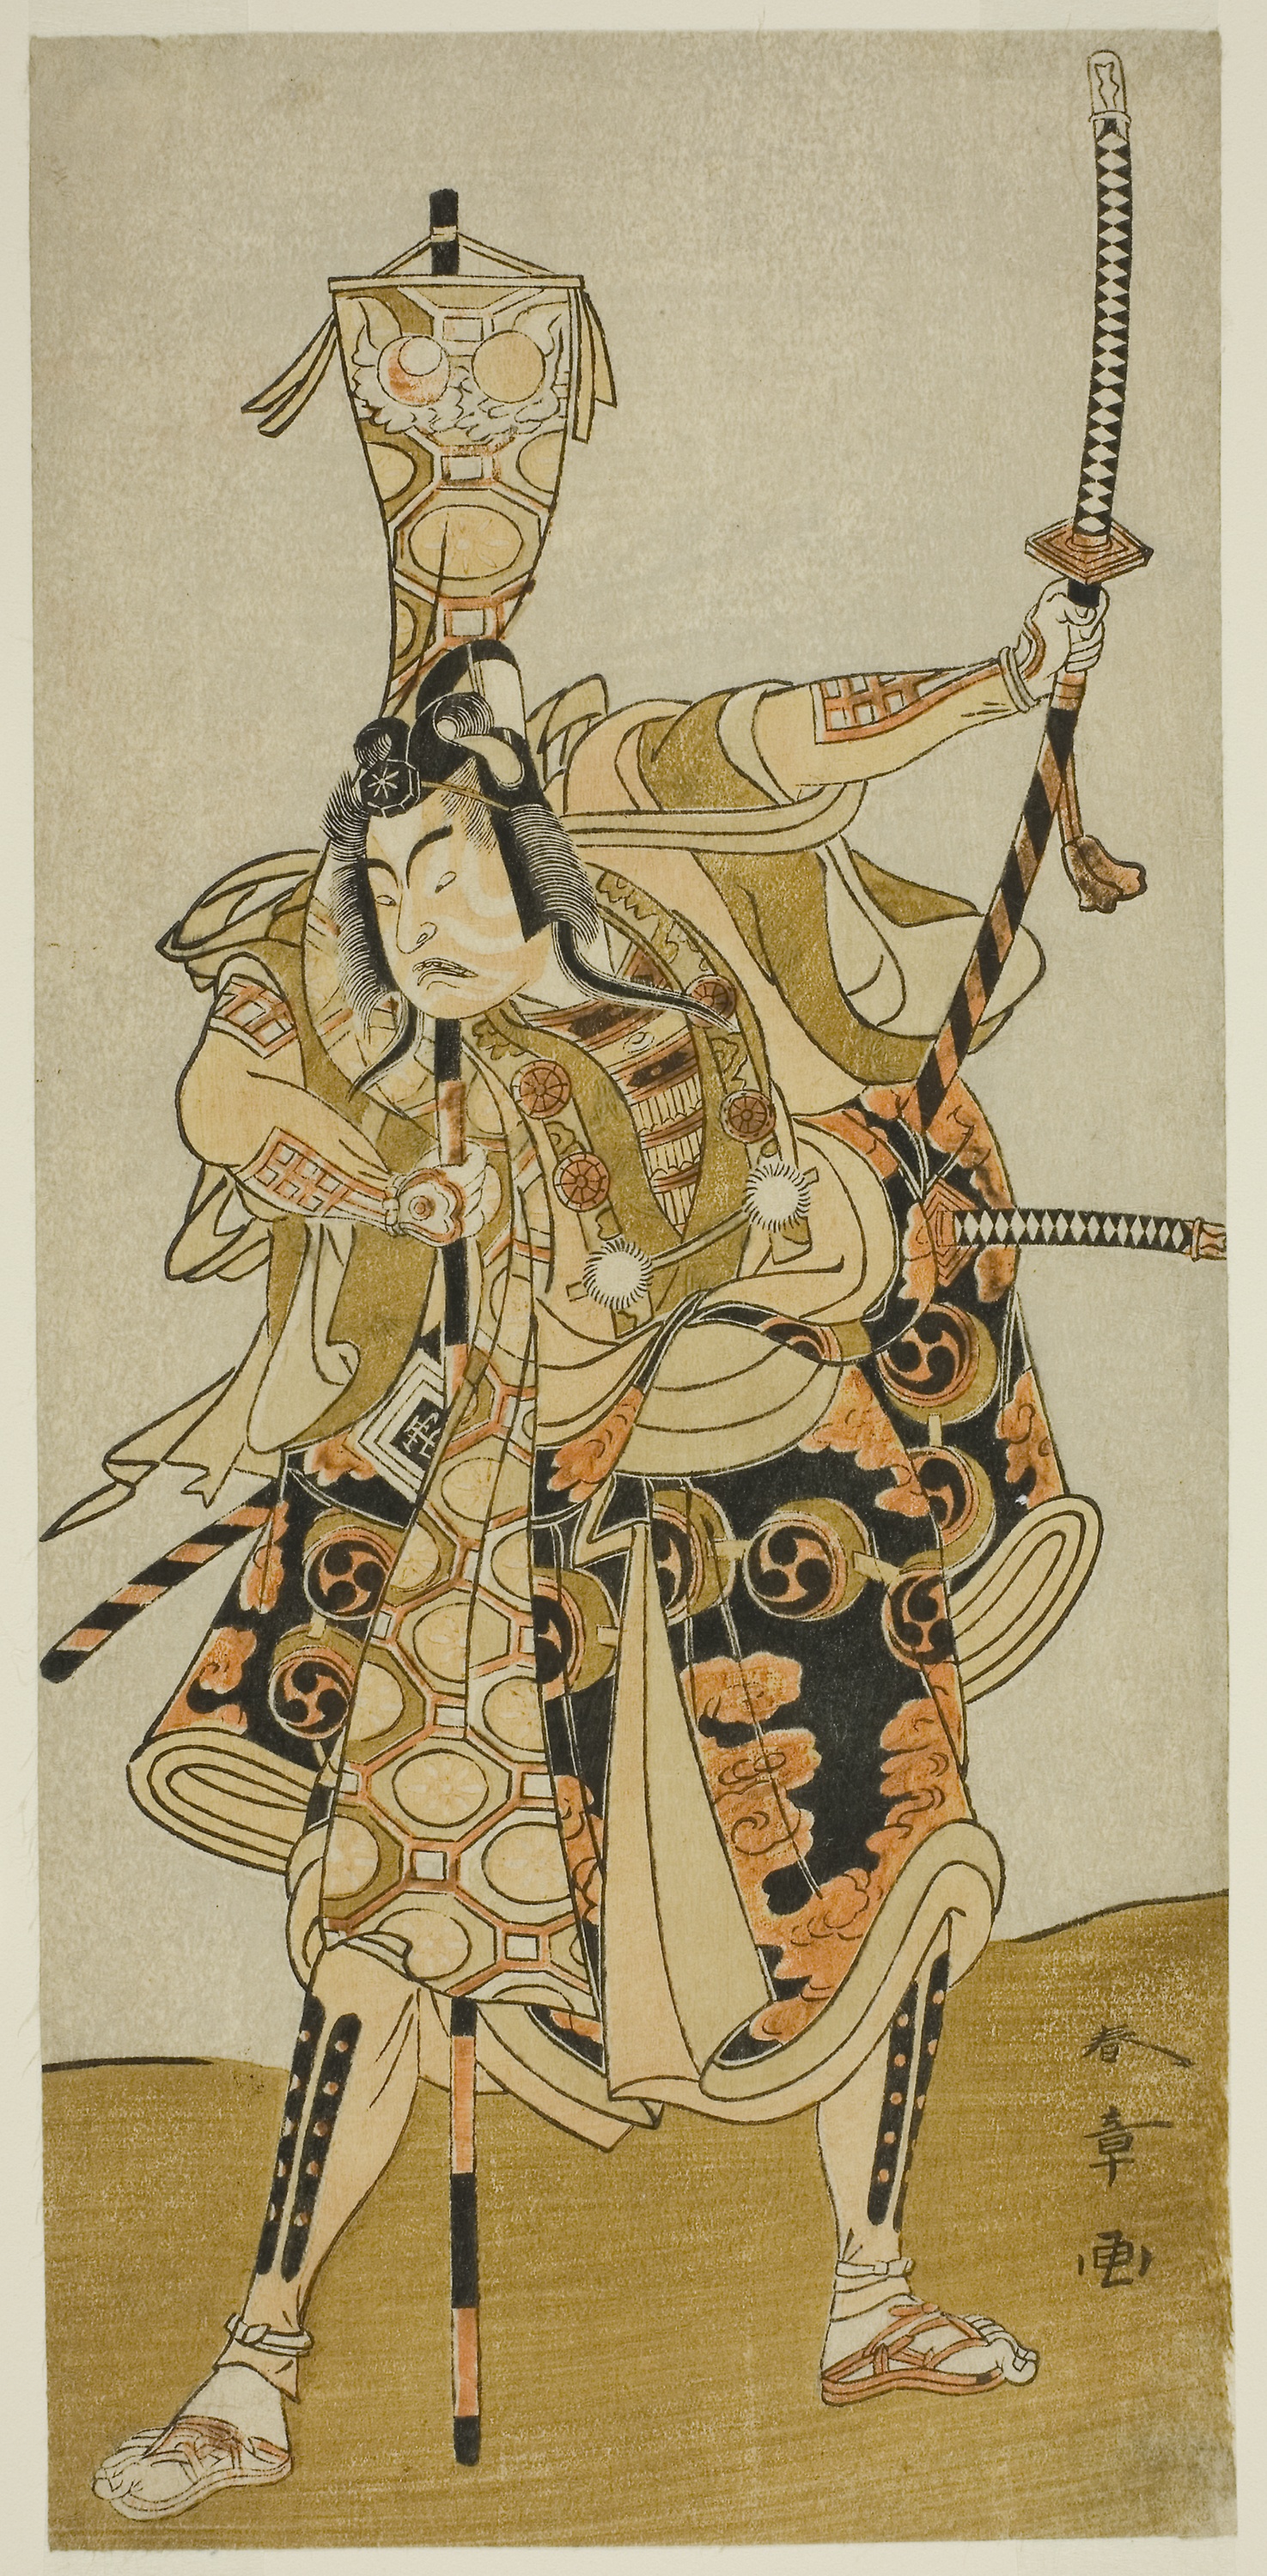
art, costume design, history, ancient history, illustration, middle ages